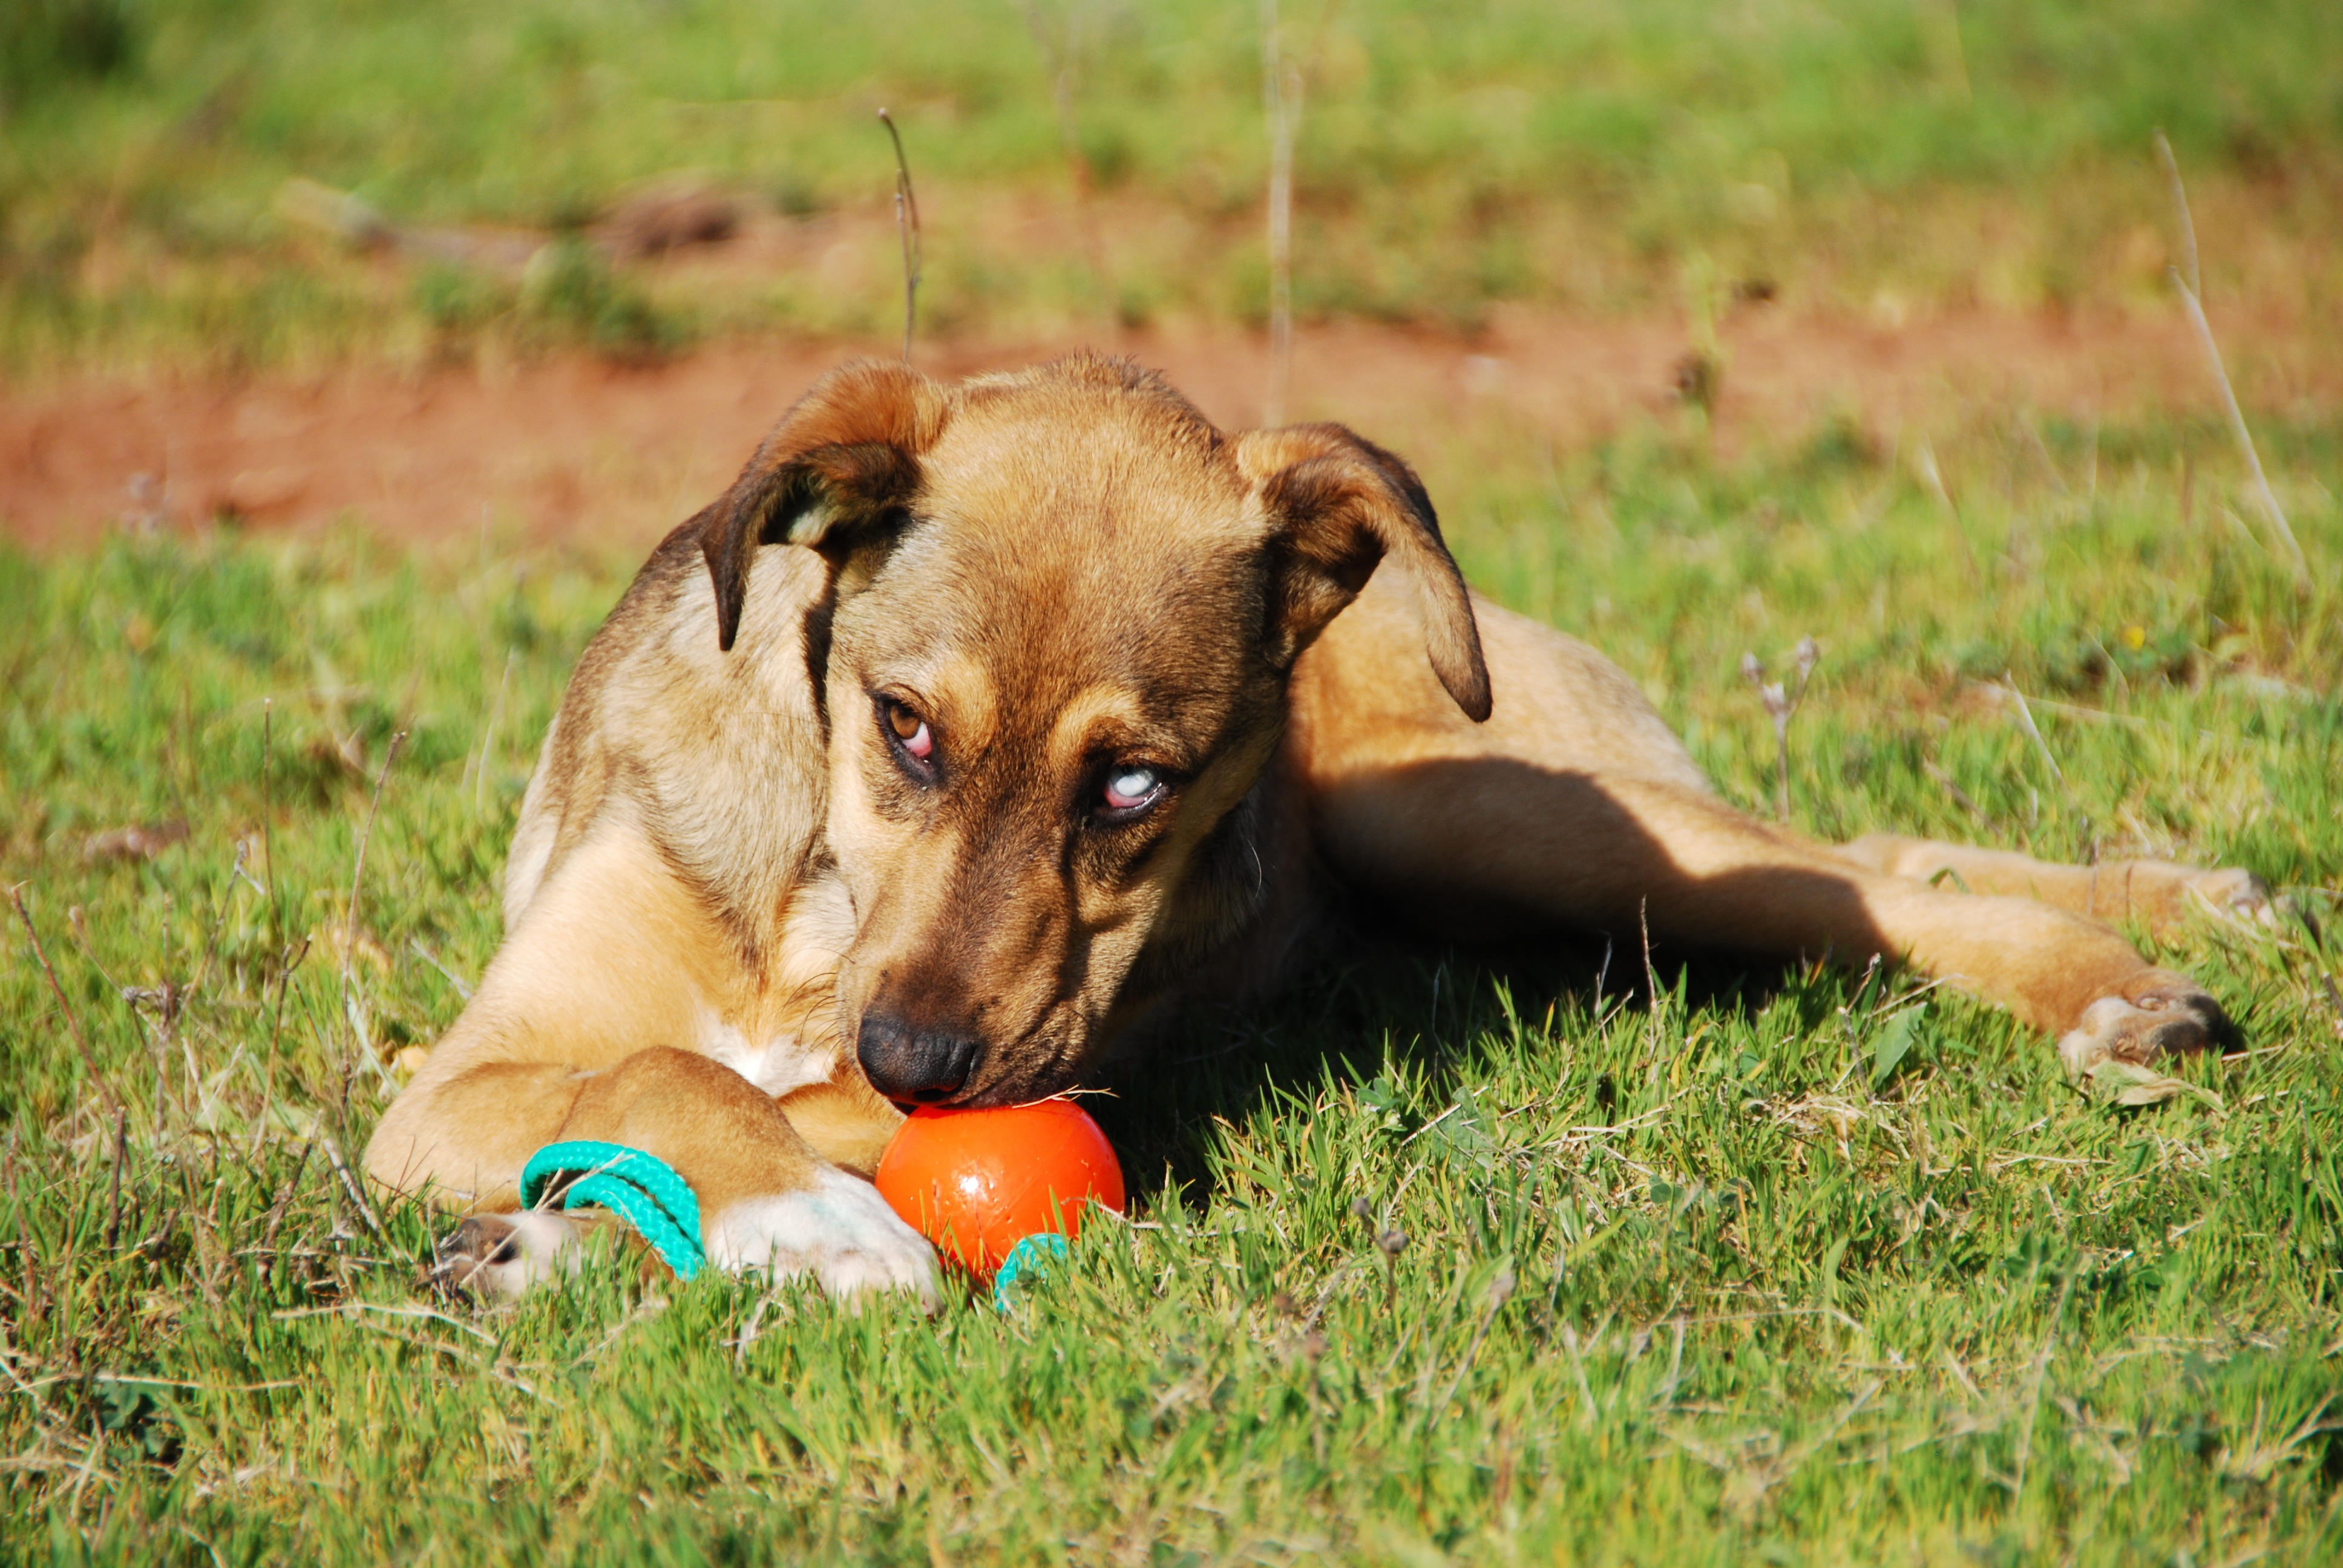
grass, puppy, dog, mammal, hybrid, ears, ball, vertebrate, young dog, black eye, street dog, dog like mammal